Kay Buena

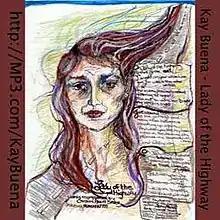
"Lady of the Highway" CD cover

When MP3.com became popular in 1999, Kay Buena made some of her recordings available there, with strong response and some commercial success with CD's such as "Lady of the Highway". "Lonely Man" was particularly popular with the MP3.com staff and featured on a collection CD. She has retained copyright to her songs and made CDs available.